Office Space

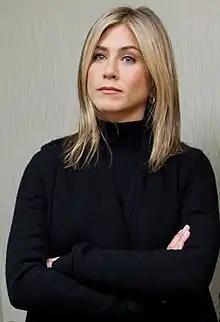
Jennifer Aniston was cast in "Office Space" to feature a recognizable star.

David Herman was the only actor Judge had in mind for a specific part: Michael Bolton. Herman had been trying to leave his seven-year contract at "MADtv", but the show would not let him. So, at its next table reading, he managed to get himself fired by screaming all his lines. Greg Daniels said they could always find a place for him on "King of the Hill", where he had been doing some voice work; soon after he read Judge's "Office Space" script and was delighted with it.